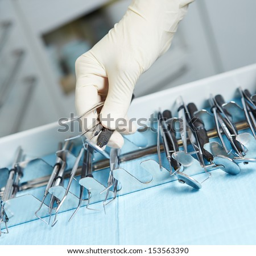
hand of dentist reaching for dental instruments in a cabinet